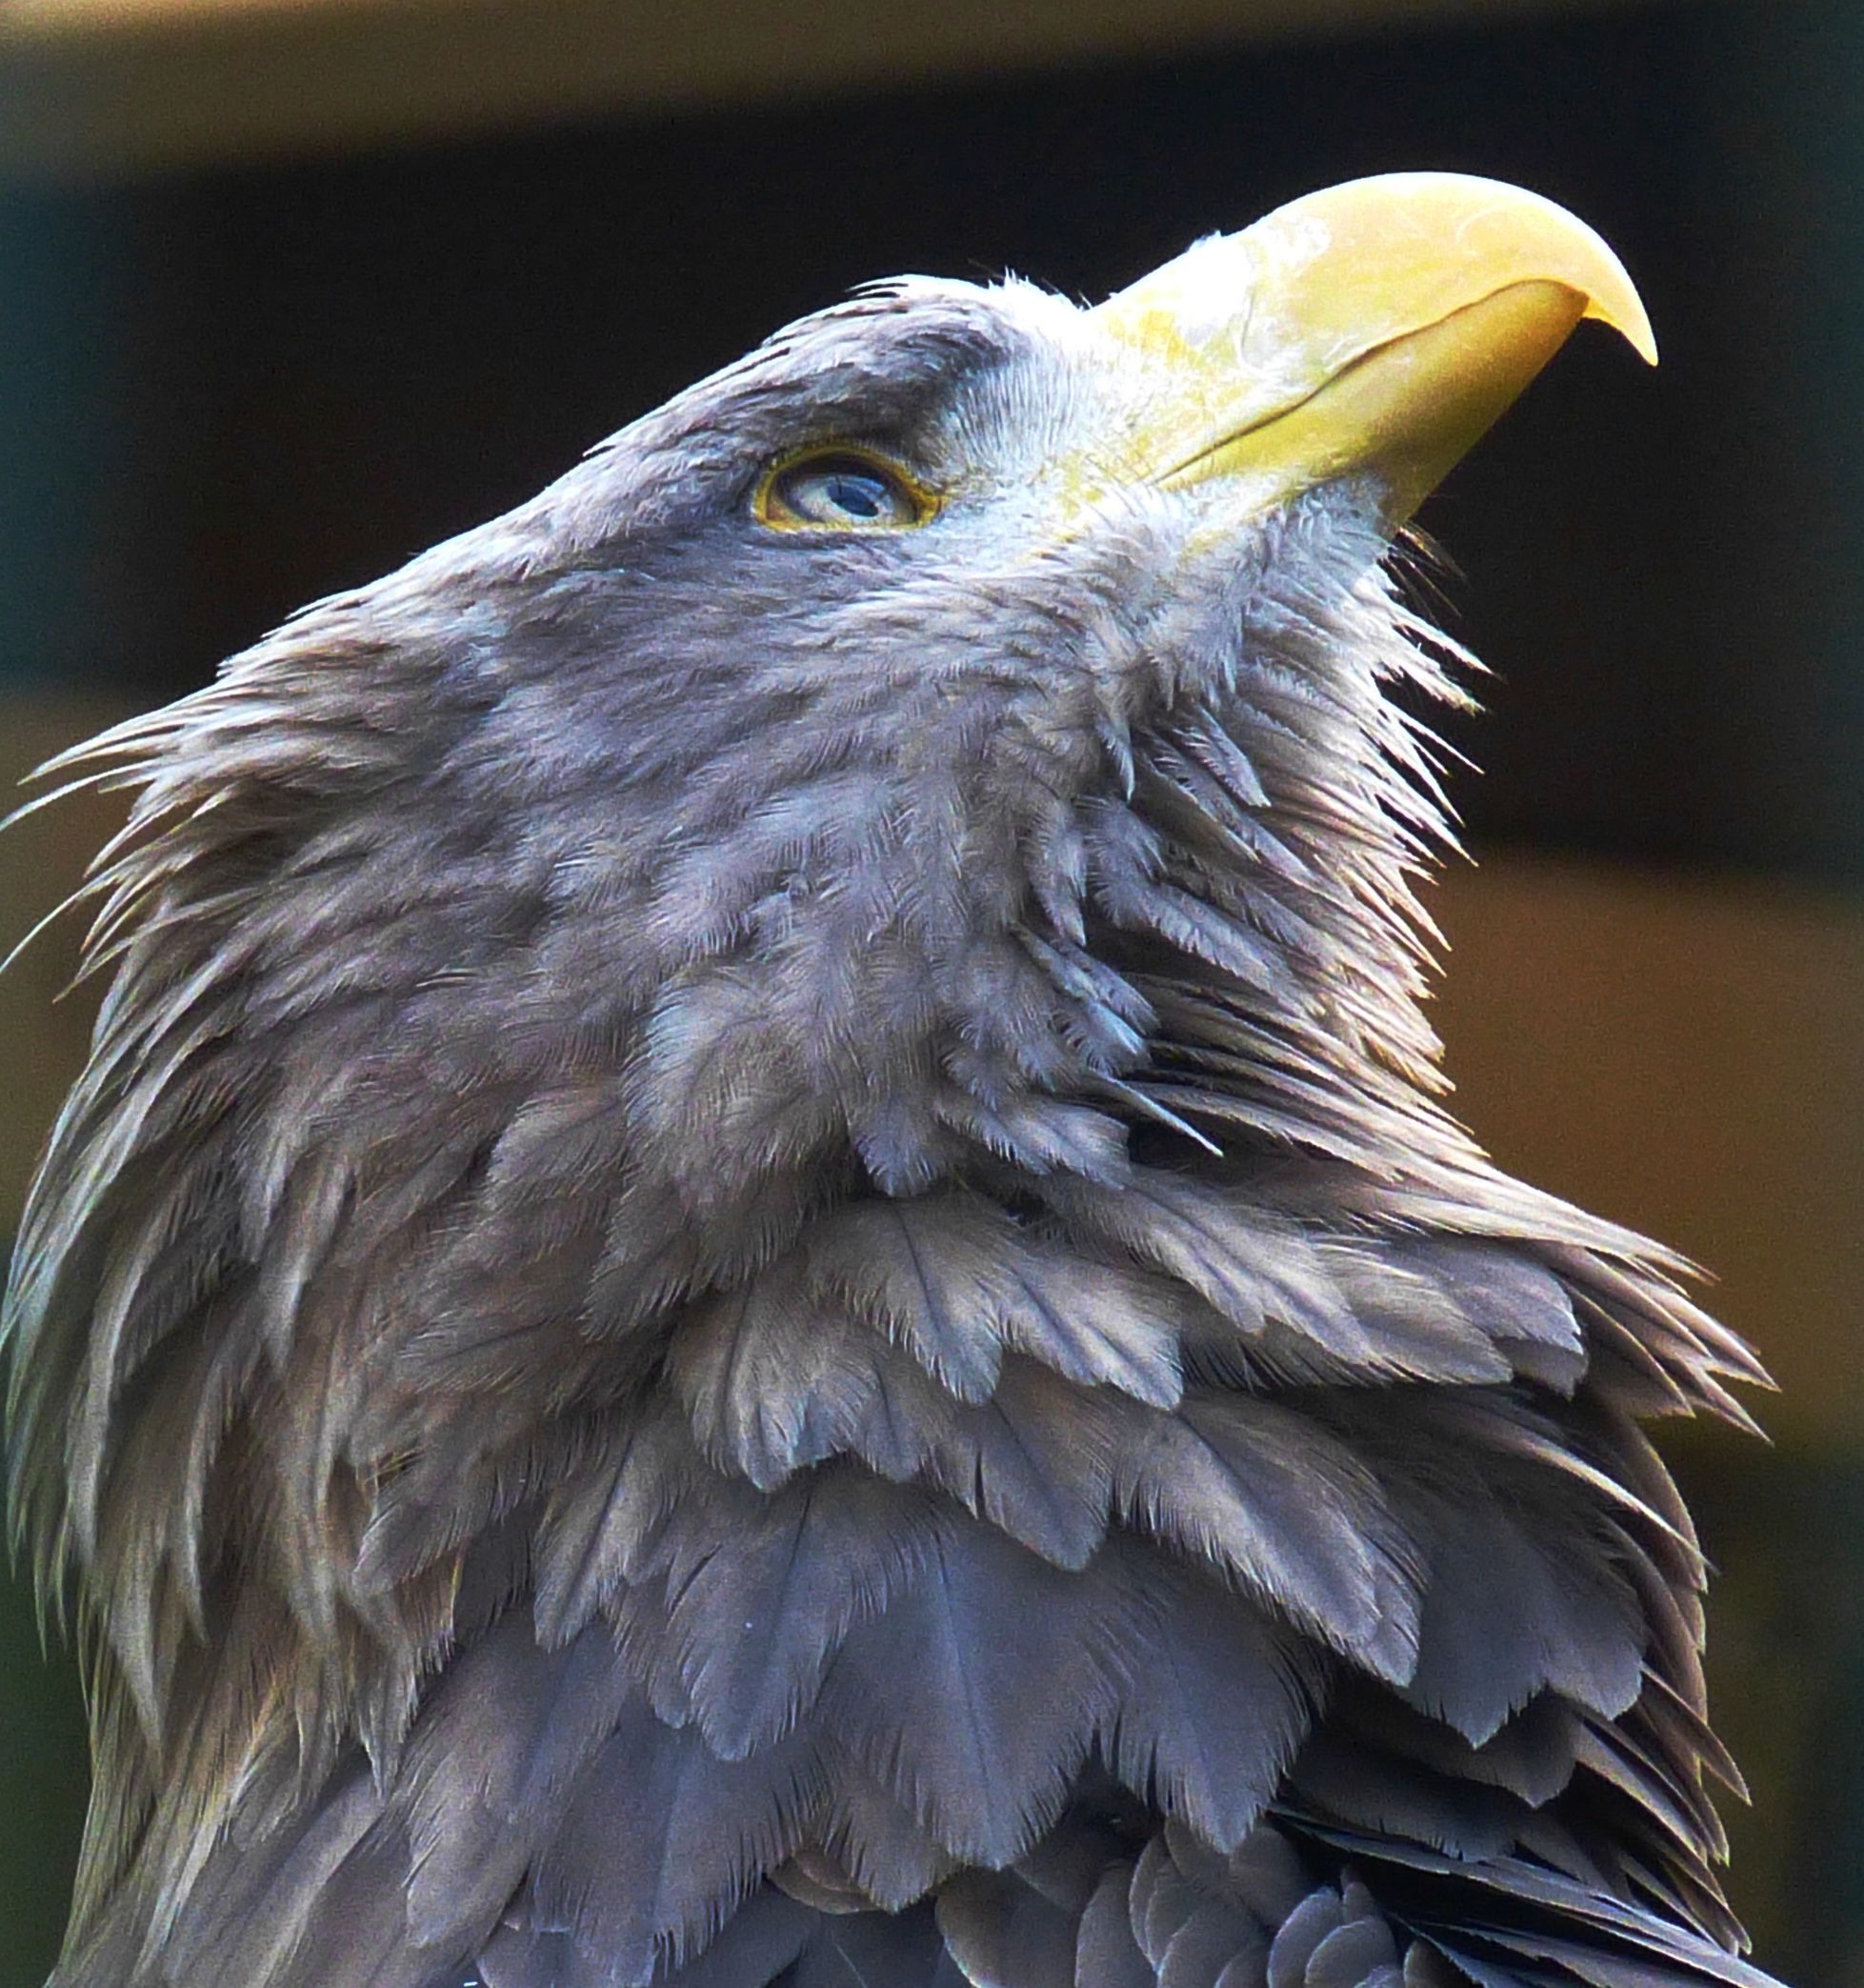
bird, wing, animal, wildlife, zoo, beak, eagle, fauna, raptor, cage, bird of prey, close up, head, vertebrate, bill, adler, accipitriformes